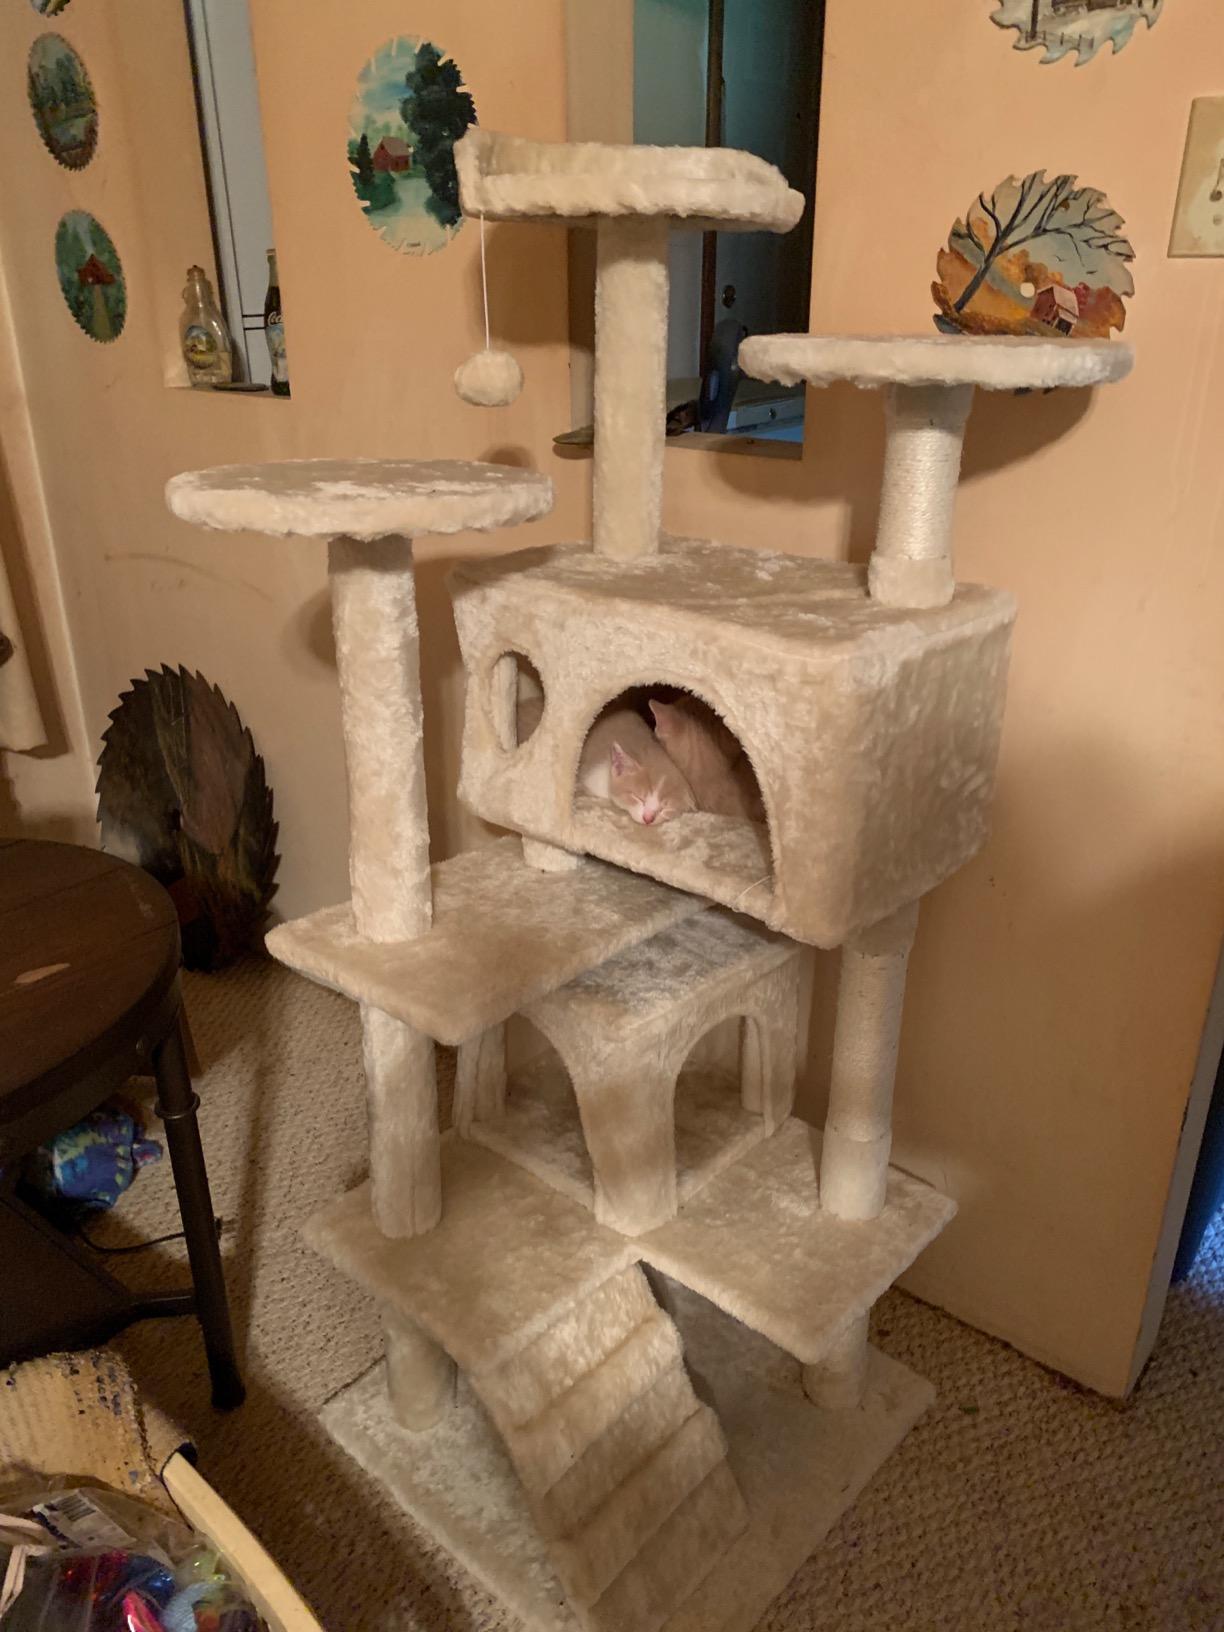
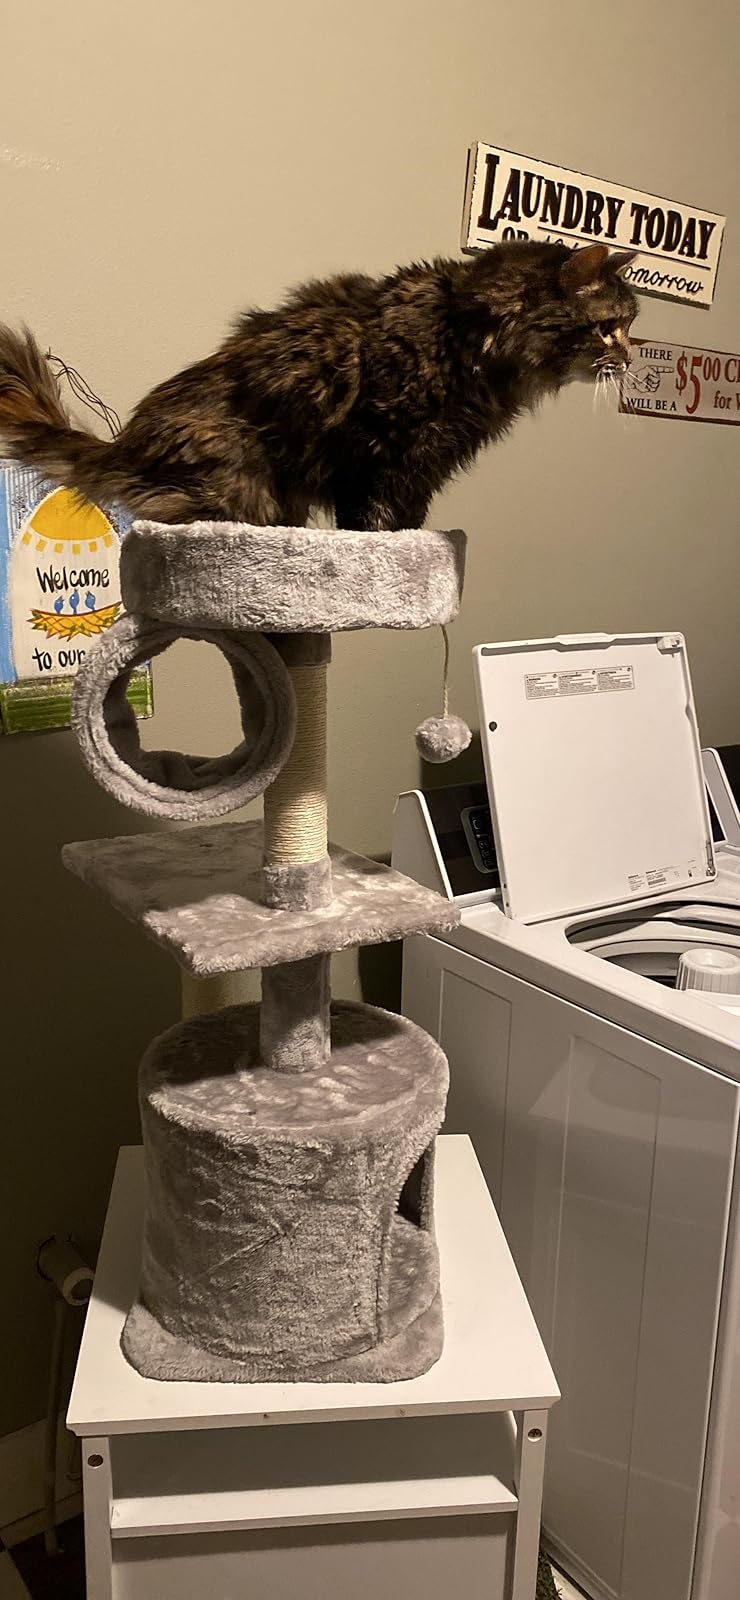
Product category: items_cat tree
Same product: no